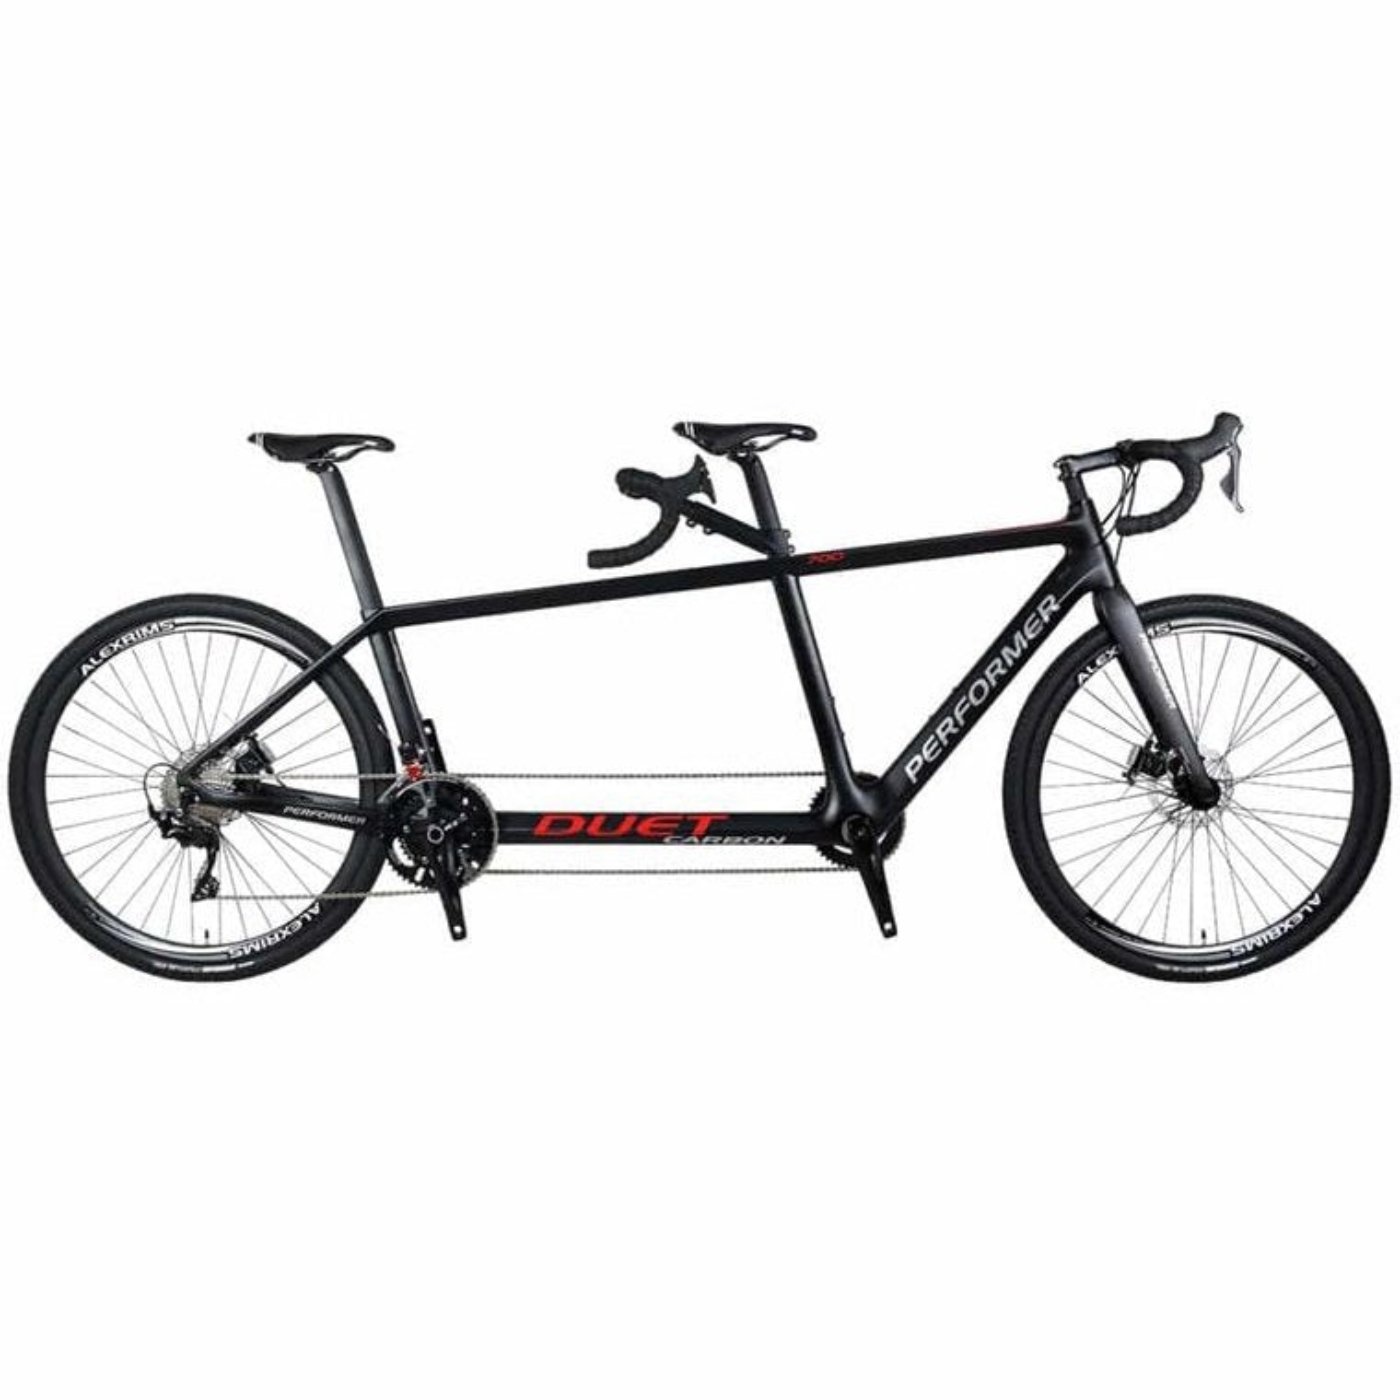
Performer Carbon Tandem Duet 700c Bike
Performer Carbon Tandem Duet 700c Bike Discover unparalleled speed, agility, and durability with the Performer Carbon Tandem Duet 700c Bike. Crafted from high-modulus carbon fiber (HM Carbon T700), this tandem bicycle offers an exceptional riding experience that's both lightweight and incredibly responsive. Features Super Lightweight Carbon Frame: Experience fast and nimble riding on a durable machine designed to handle the demands of tandem cycling. Multi-Purpose Performance: Whether you're exploring rail trails, enjoying recreational rides, hitting the road, or embarking on touring adventures, this tandem bike is versatile enough to conquer any terrain. Multiple Build Options: Customize your ride with multiple build options, allowing you to tailor your tandem bike to your specific preferences and riding style. Specification .tg {border-collapse:collapse;border-spacing:0;} .tg td{border-color:black;border-style:solid;border-width:1px;font-family:Arial, sans-serif;font-size:14px; overflow:hidden;padding:10px 5px;word-break:normal;} .tg th{border-color:black;border-style:solid;border-width:1px;font-family:Arial, sans-serif;font-size:14px; font-weight:normal;overflow:hidden;padding:10px 5px;word-break:normal;} .tg .tg-096r{color:#000000;text-align:left;vertical-align:top} .tg .tg-6n7w{color:#000000;font-weight:bold;text-align:left;vertical-align:top} Bottom Bracket Height 46.5cm Seat Height 26cm Seat Angle-from Horizontal 40° Wheel Base 116cm Average Weight 12.8kgs What Our Experts Think Lightweight Carbon Frame : The Performer Carbon Tandem Duet 700c Bike features a high-performance carbon frame, offering a lightweight yet sturdy construction that ensures both speed and durability, making it perfect for long rides. Tandem Riding Experience : Designed for two riders, this tandem bike promotes shared cycling adventures, providing a smooth, collaborative ride that’s ideal for couples or friends who want to experience the road together. 700c Wheels : Equipped with 700c wheels, this bike offers superior rolling efficiency and stability, making it well-suited for both city streets and more challenging terrain. Responsive Handling : With its advanced geometry and frame design, the bike provides excellent control, stability, and responsiveness, ensuring a comfortable and secure ride for both riders. Comfort & Adjustability : The tandem bike is built with adjustable seats and handlebars, allowing both riders to find their ideal fit for maximum comfort during long rides. High-Quality Components : Featuring premium components such as durable gears and brakes, the Carbon Tandem Duet ensures reliability and performance, providing a smooth and safe ride on any adventure. Q&A Q: What is the Performer Carbon Tandem Duet 700c Bike? A: The Performer Carbon Tandem Duet 700c Bike is a high-performance tandem bicycle designed for two riders, featuring a lightweight carbon frame and 700c wheels. This bike offers a smooth, efficient ride for couples or riding partners who want to enjoy cycling together, with a design that ensures comfort, speed, and stability. Q: What are the key features of the Performer Carbon Tandem Duet 700c Bike? A: The bike is built with a lightweight carbon fiber frame, which provides durability and reduces overall weight for better handling and speed. The 700c wheels ensure smooth rolling on a variety of surfaces. It also comes with a 21-speed drivetrain for versatile gear shifting, allowing riders to tackle various terrains with ease. The tandem design allows both riders to share the experience, while the ergonomic seating ensures comfort on longer rides. Q: Who can benefit from the Performer Carbon Tandem Duet 700c Bike? A: Perfect for couples, friends, or cycling enthusiasts who want to enjoy a shared riding experience, this tandem bike is ideal for individuals looking for a comfortable, high-performance bike for joint rides. It’s especially beneficial for those who want a smooth and fast ride without compromising on comfort, making it suitable for both recreational and competitive cyclists. Q: How does the Performer Carbon Tandem Duet 700c Bike enhance the cycling experience? A: The Performer Carbon Tandem Duet offers an enjoyable cycling experience by combining speed, comfort, and stability. The lightweight carbon frame and 700c wheels allow for smooth, efficient riding on various terrains, while the 21-speed system offers plenty of options for tackling different conditions. The tandem configuration allows riders to work together and enjoy the ride in a more social and comfortable way. Maintenance Tips Regular Cleaning: Clean the frame and components after each ride to remove dirt, grime, and road salt. Use a soft cloth, mild soap, and water for the frame, and a gentle brush to clean the wheels, gears, and chain. Avoid using high-pressure water, as it can force moisture into sensitive areas. Lubricate the Chain and Drivetrain: Regularly lubricate the chain to prevent rust and ensure smooth shifting. Clean the chain using a degreaser before applying a new layer of lubricant. Also, ensure the cassette, chainrings, and derailleurs are clean and lubricated to keep the drivetrain in optimal condition. Check Tire Pressure: Inspect the tires before every ride and inflate them to the recommended PSI listed on the tire sidewalls. Proper tire pressure ensures better grip, rolling efficiency, and comfort while preventing flat tires. Inspect the Brakes: Check the brake pads for wear and replace them if they are too thin. Ensure that the brake cables are taut and responsive, and clean or replace the pads as needed. If the brake levers feel soft or unresponsive, it may be time to adjust or bleed the brake system. Check and Adjust Gears: Ensure the gears shift smoothly by checking the front and rear derailleurs. Adjust the tension on the gear cables if shifting is not precise. Inspect the derailleur for dirt or damage, and clean it to avoid poor shifting performance. Inspect the Bottom Bracket and Bearings: Check the bottom bracket, headset, and wheel hubs for smooth rotation. If you notice any grinding or resistance, the bearings may need to be cleaned and lubricated, or replaced if they are worn out. Secure All Bolts and Fasteners: Regularly check all bolts, including those on the handlebars, pedals, seat post, and frame. Ensure they are tightened to the manufacturer's specifications to maintain stability and prevent any parts from loosening during rides. Seat Adjustment and Comfort: Ensure the saddle is securely fastened and properly adjusted for both riders' comfort. Regularly check the saddle rails for signs of wear or cracking, and ensure the seat post clamp is tight to avoid slipping. Inspect the Frame for Damage: Periodically check the carbon frame for any signs of cracks, scratches, or damage. Carbon frames are durable but can be vulnerable to impacts, so it's essential to perform regular visual inspections for potential issues. Keep the Bike Aligned: Ensure both wheels are aligned and that the tandem's handlebars are properly centered. Misalignment can affect handling and cause uneven wear on tires. If necessary, take the bike to a professional for a full alignment check.
Brand: Performer
Category: Sporting Goods > Outdoor Recreation > Cycling > Bicycles > Tandem Bikes